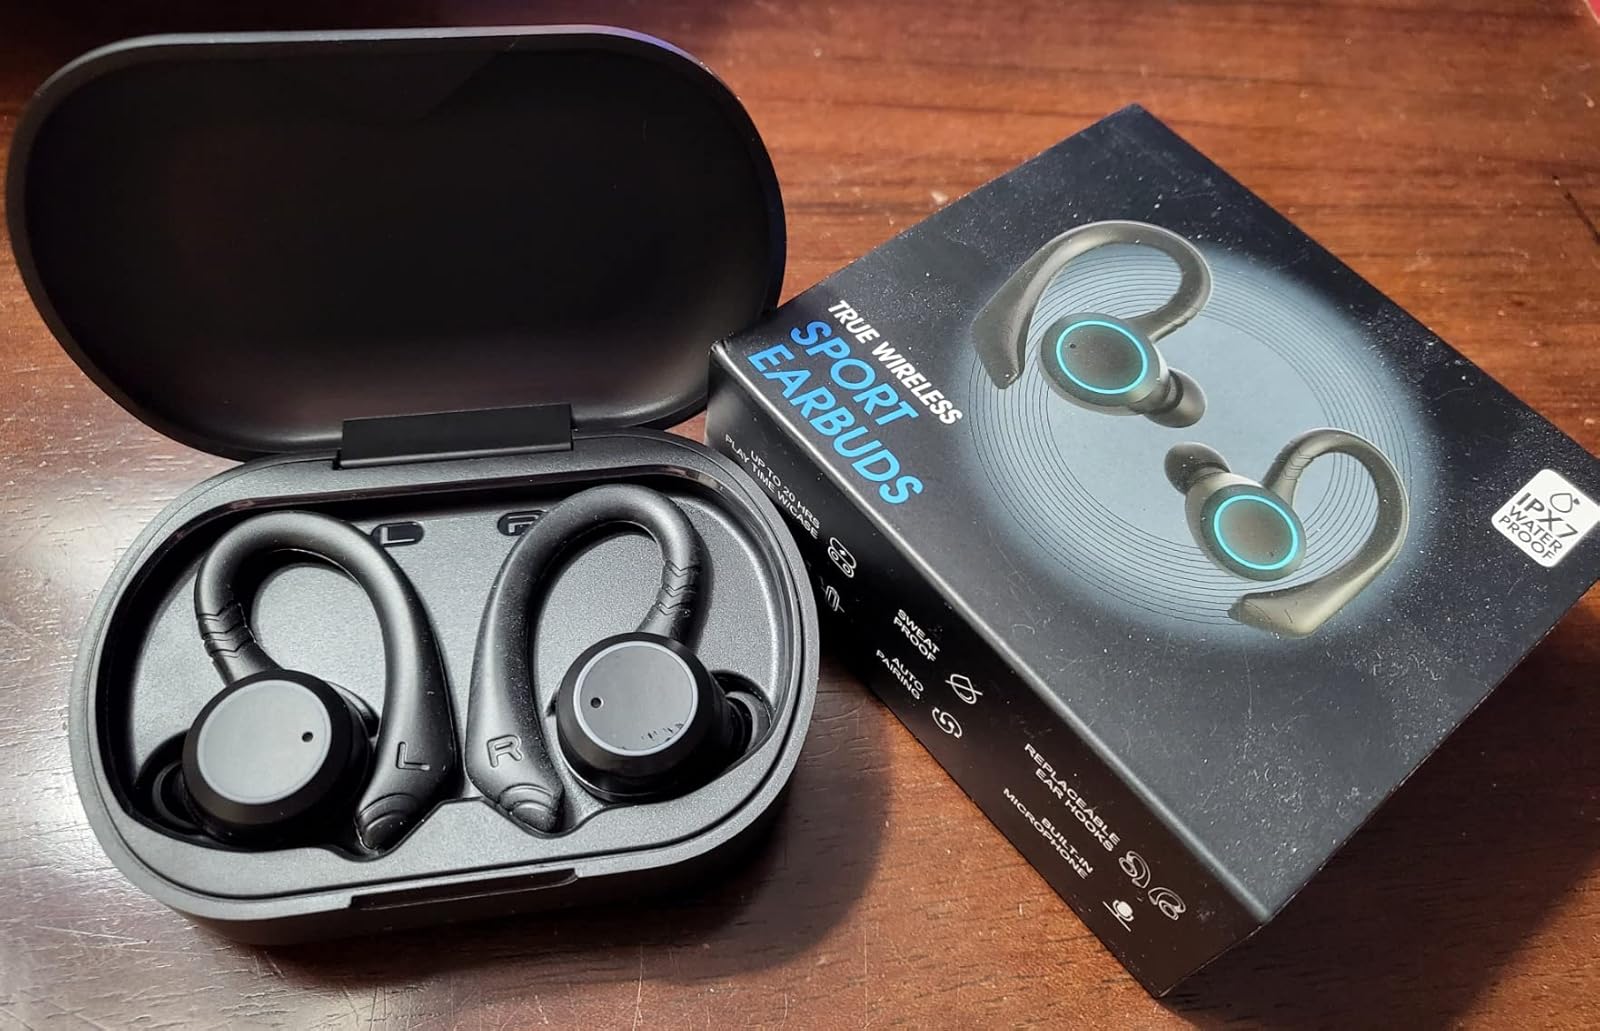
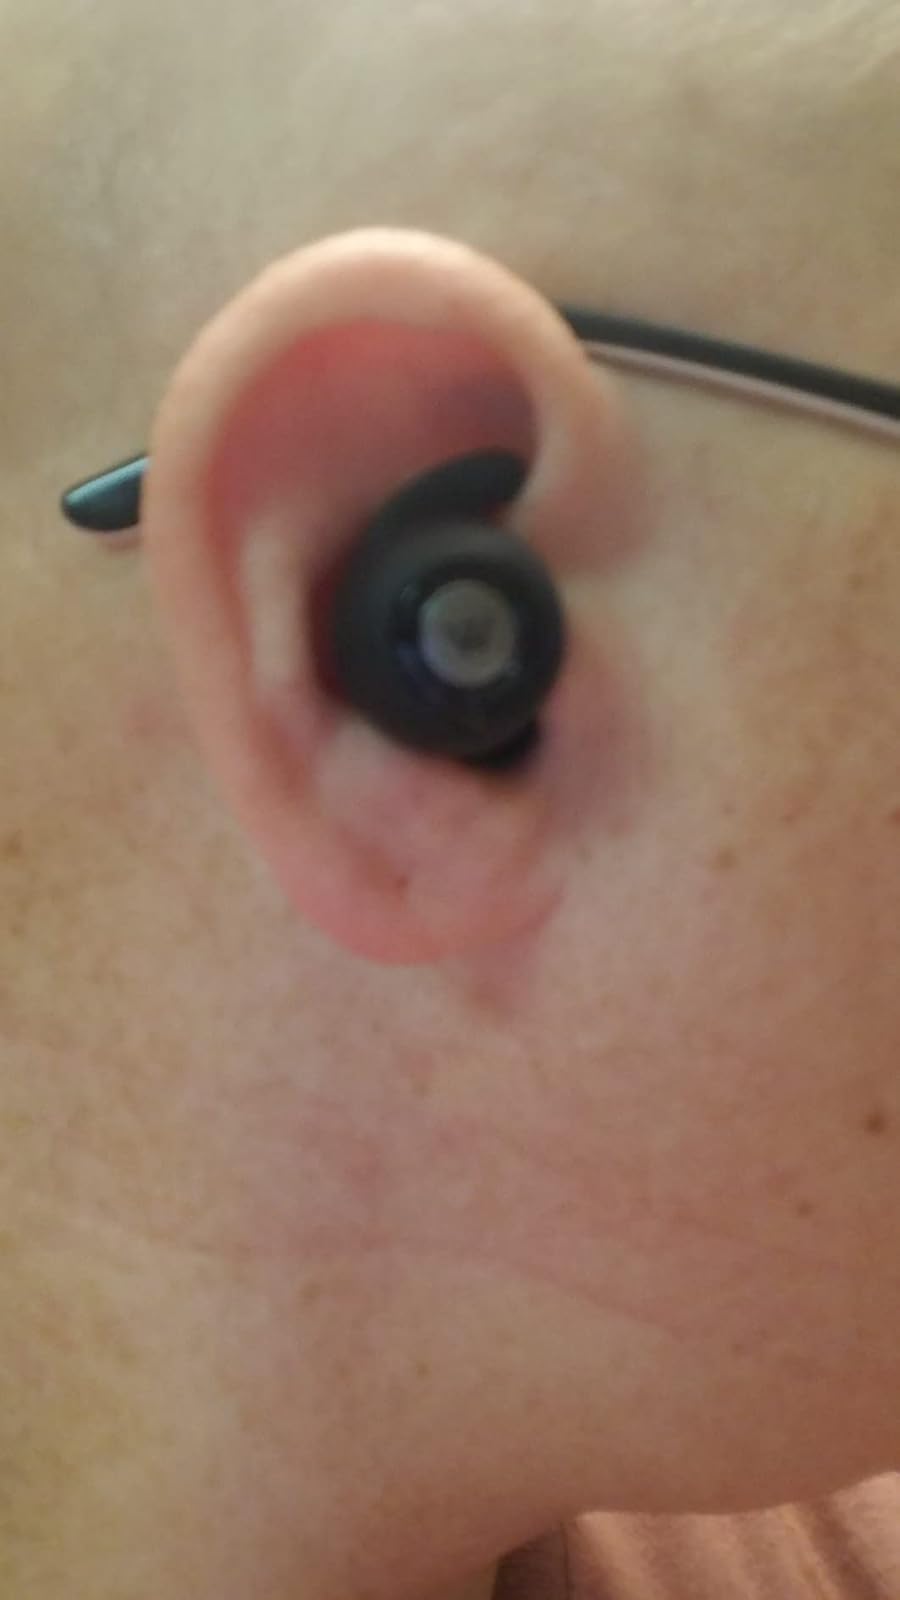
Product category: earbuds
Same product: no